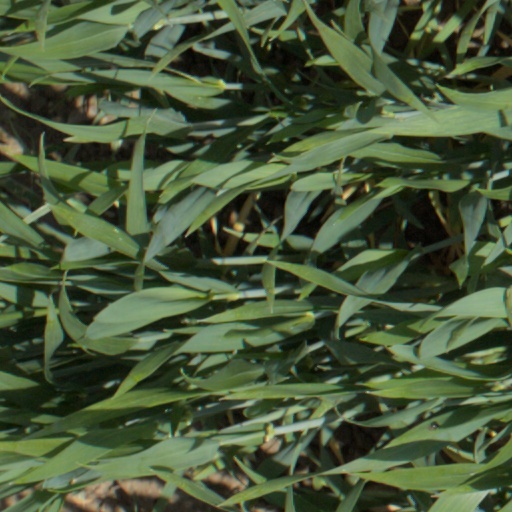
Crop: wheat